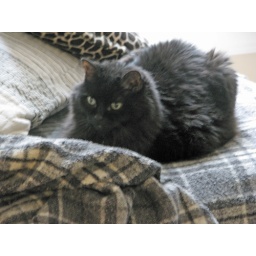
Bear - study in black &amp;amp; white patterns/textures